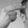
ASL letter: H